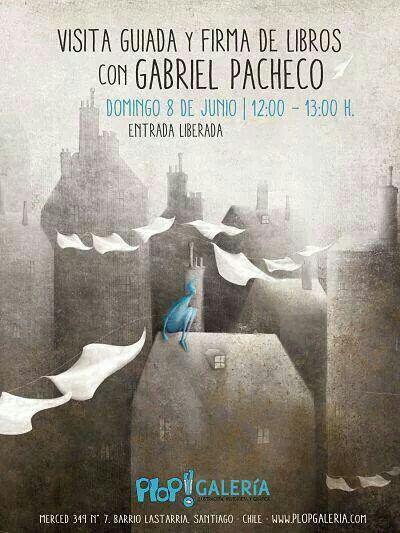
illustrator who has a rather simply haunting style .
Relation: Subjective